Zoran Terzić

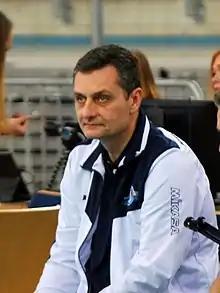

Zoran Terzić (born 9 July 1966) is a Serbian volleyball coach. He was the coach of the Serbia women's national volleyball team between 2002 and 2022, and under his leadership the team won 20 European, World and Olympic medals. In 2024, Terzić was again named head coach of the Serbia women's national team. On club level he coaches WVC Dynamo Kazan.